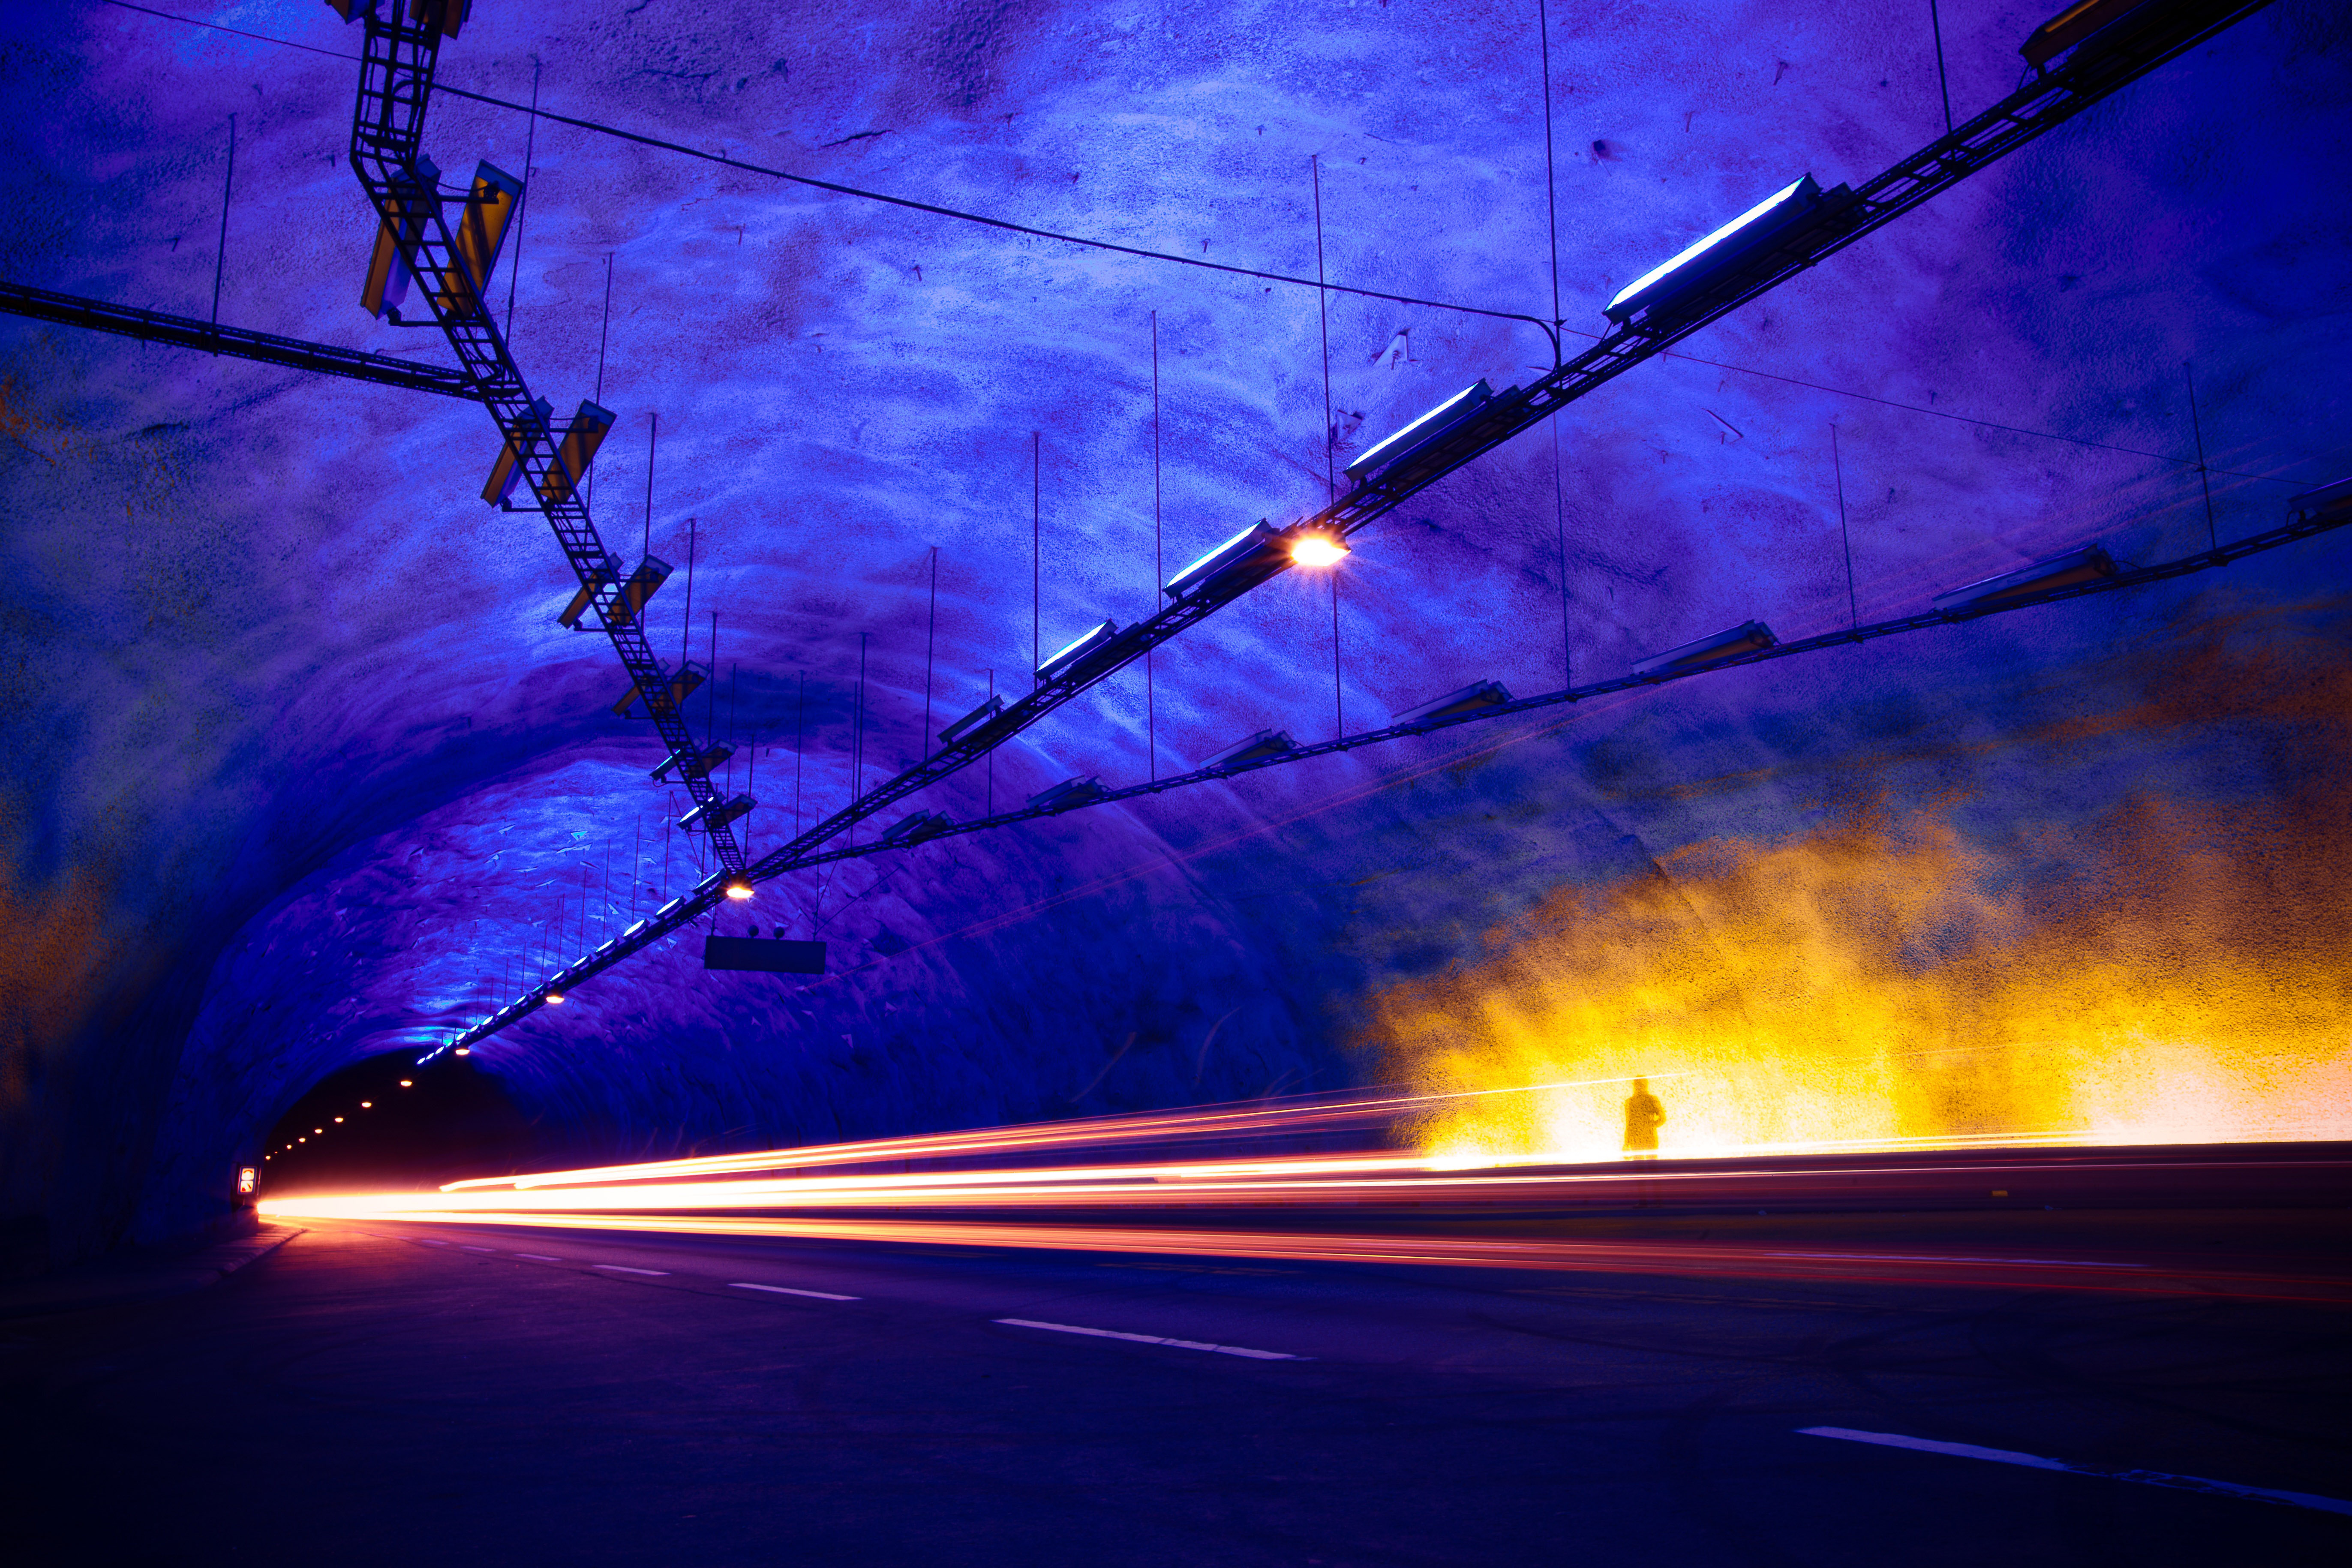
blue, sky, purple, light, lighting, violet, night, electric blue, line, infrastructure, street light, electricity, road, architecture, technology, cloud, photography, tunnel, public utility, light fixture, city